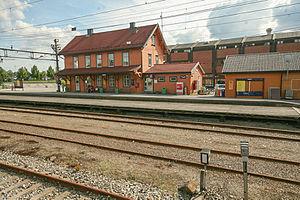
La gare d'Askim est une gare ferroviaire norvégienne de la ligne d'Østfold, située sur le territoire de la commune d'Askim.